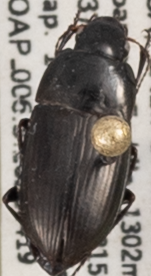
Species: Amara conflata
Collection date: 2022-04-19
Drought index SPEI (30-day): -0.592
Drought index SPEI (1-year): -1.69
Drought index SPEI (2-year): -2.09